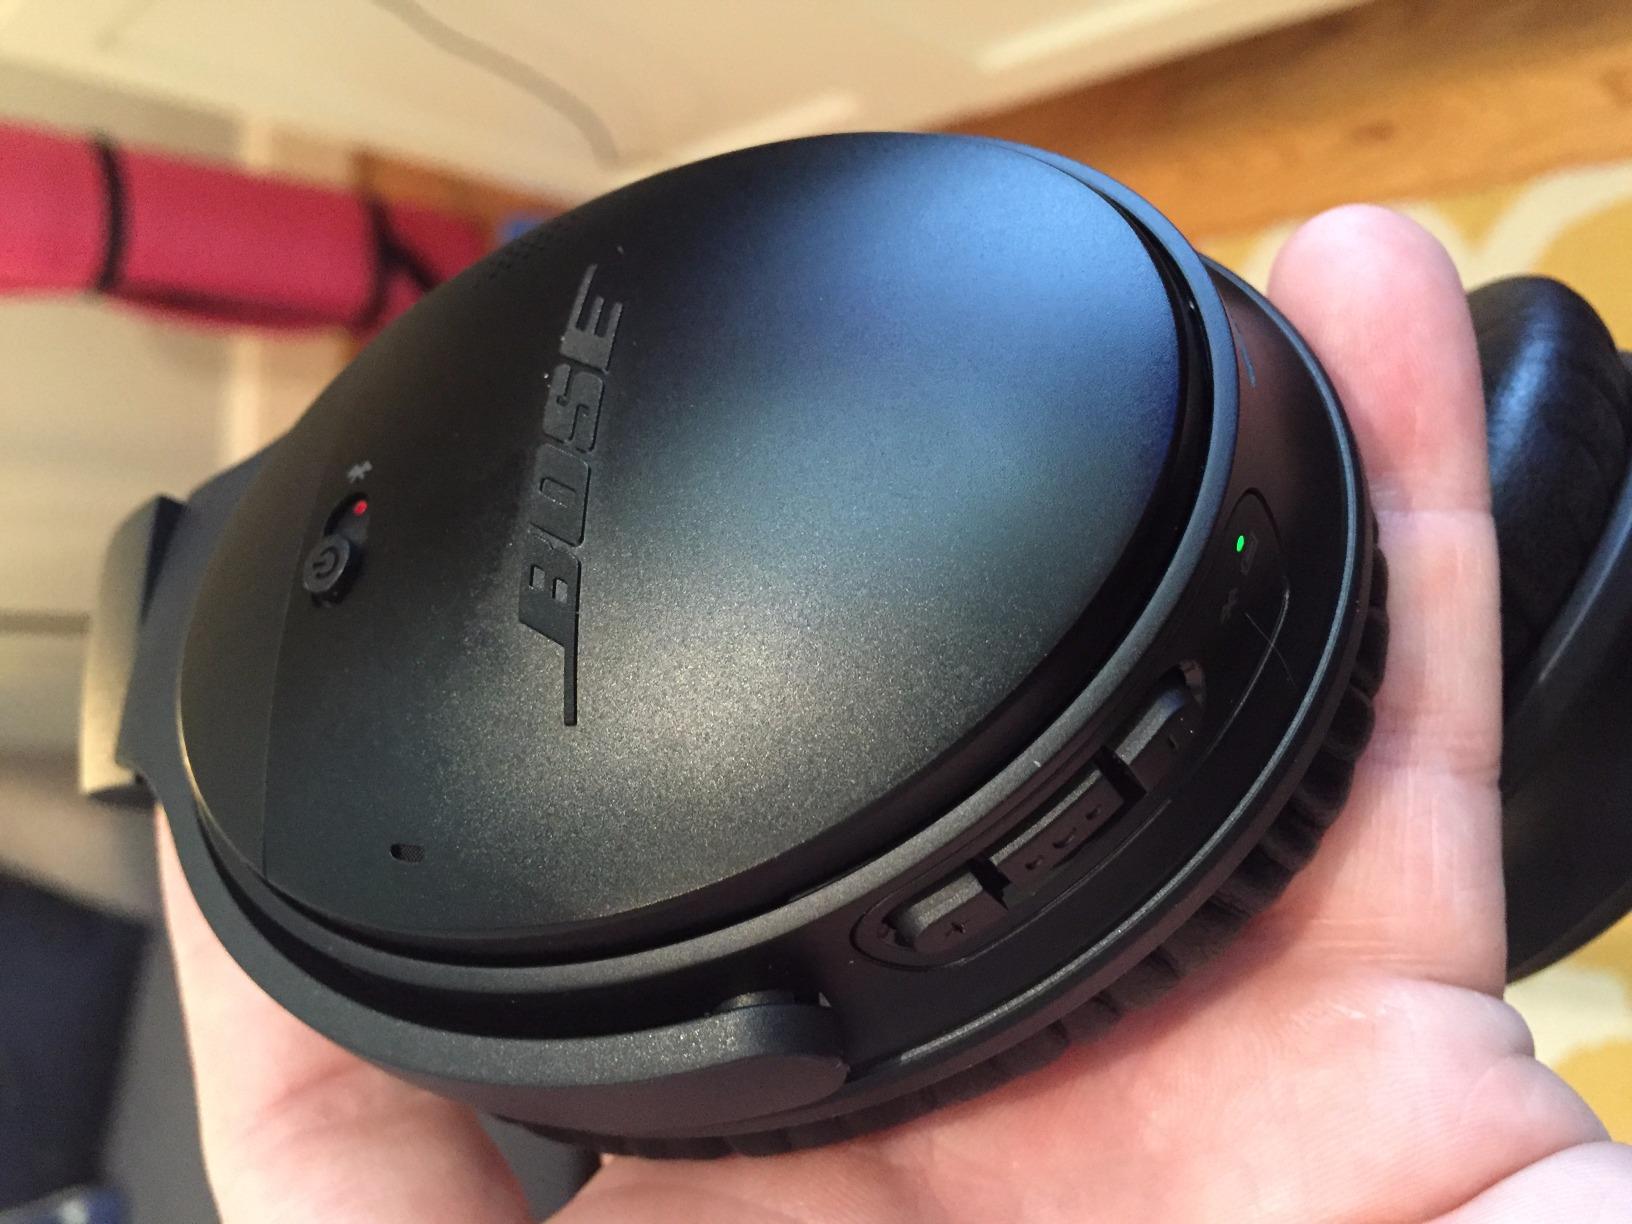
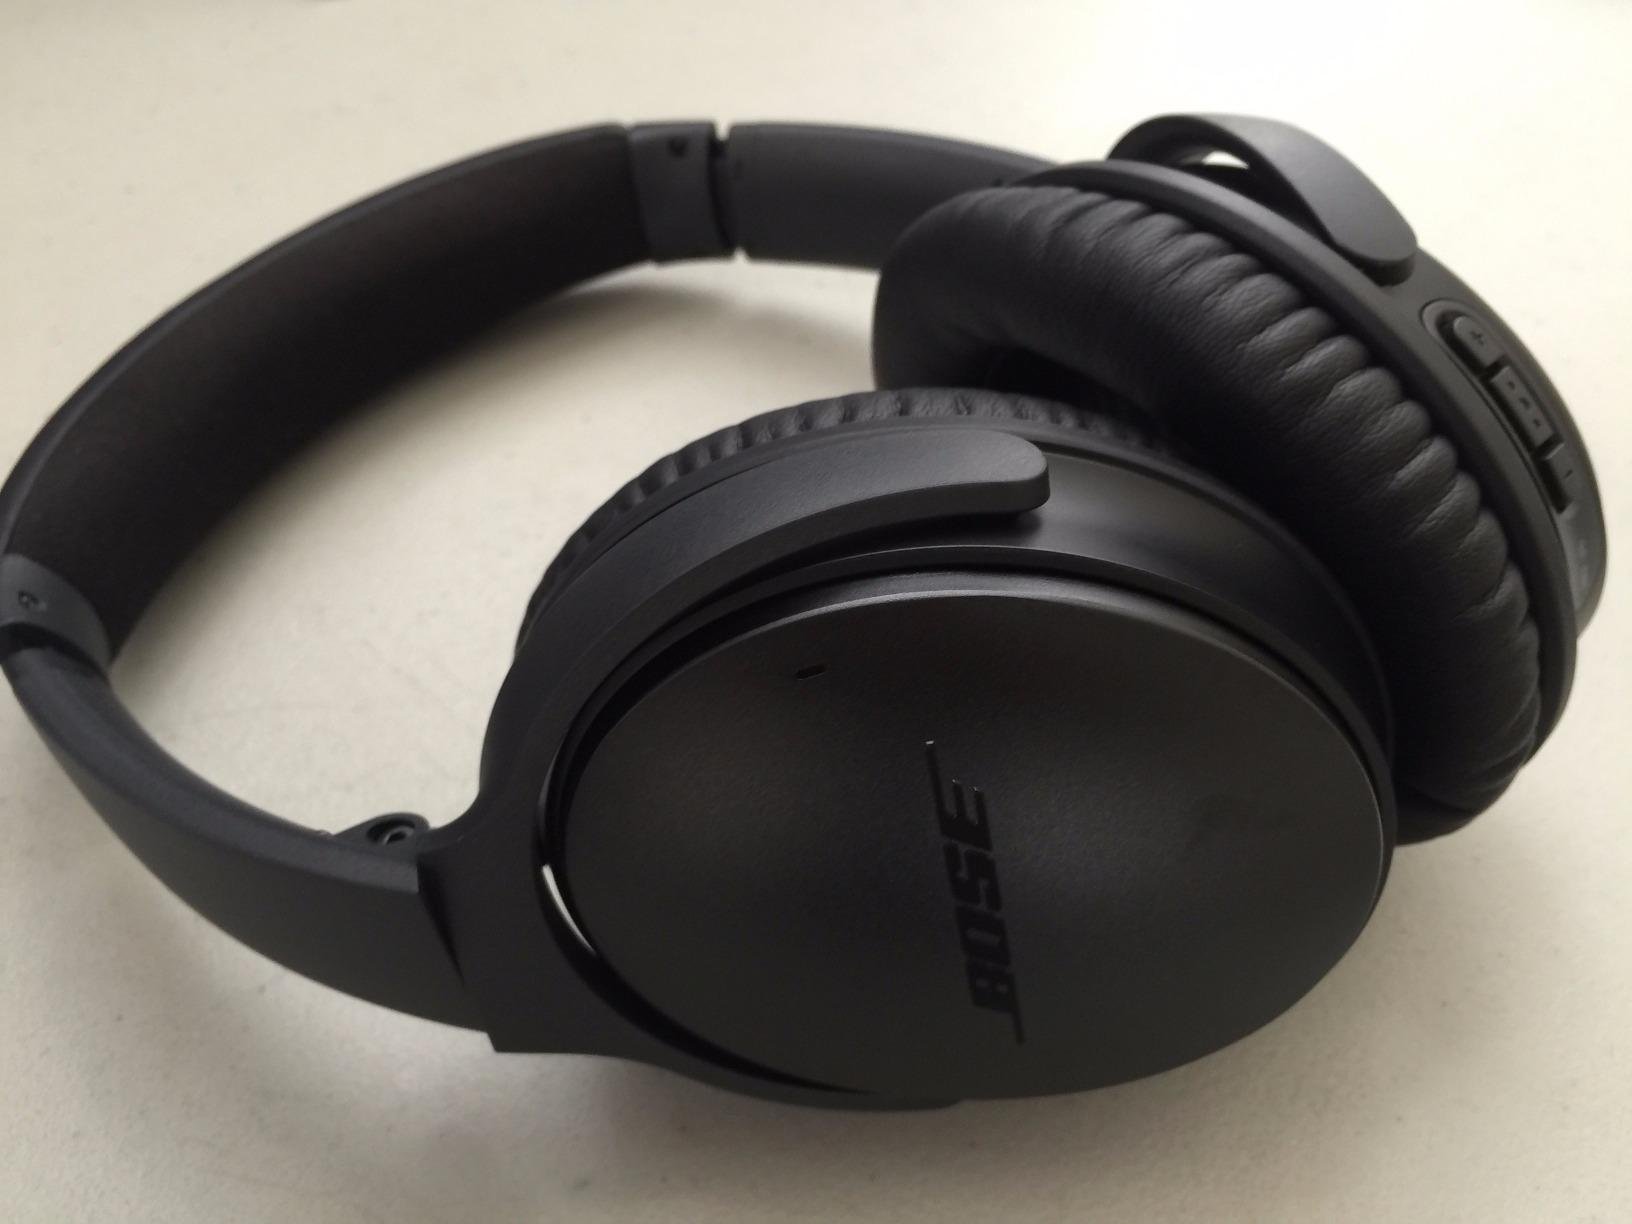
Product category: headphones
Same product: yes